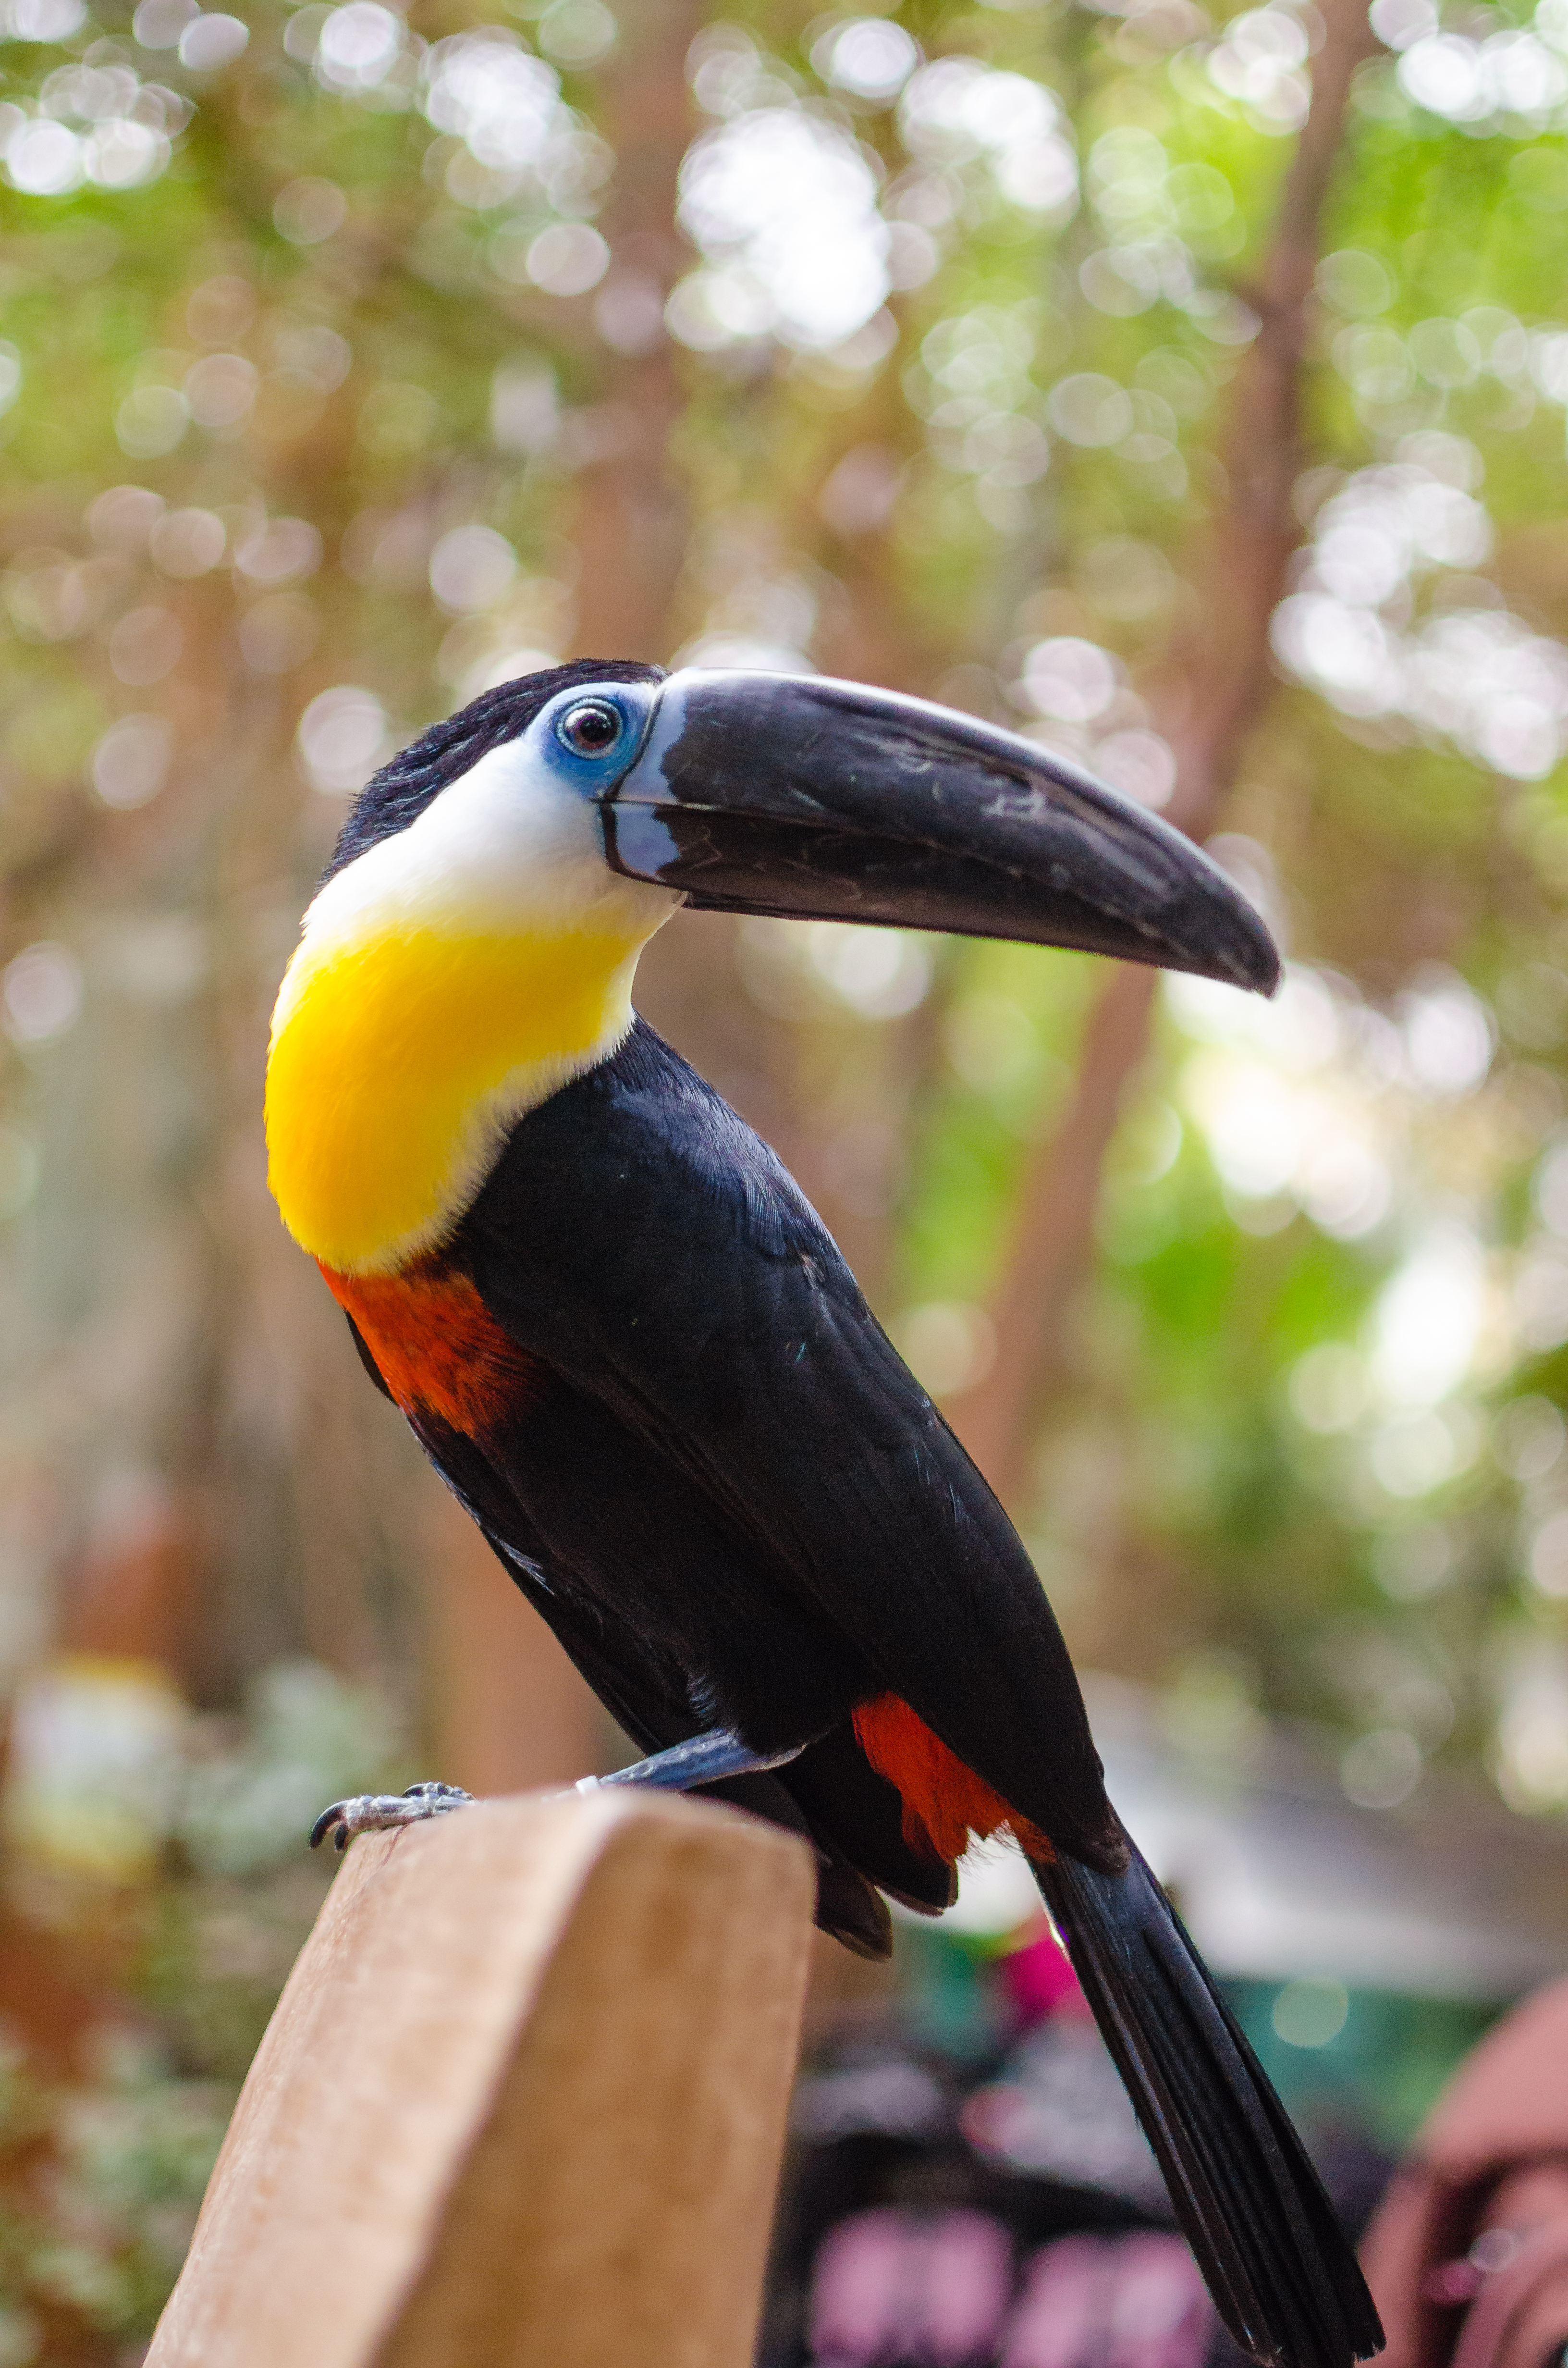
bird, wildlife, beak, fauna, macaw, vertebrate, hornbill, toucan, coraciiformes, piciformes